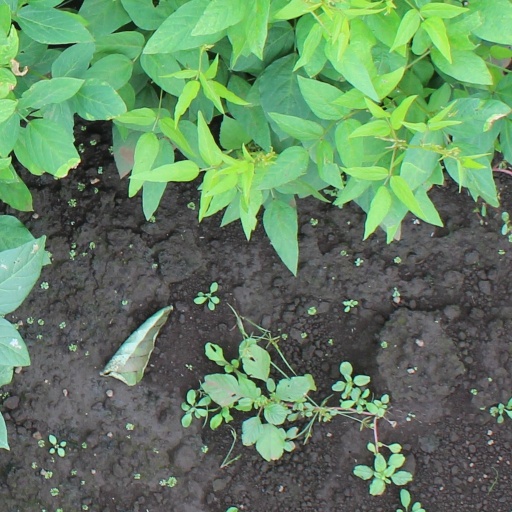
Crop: soybean